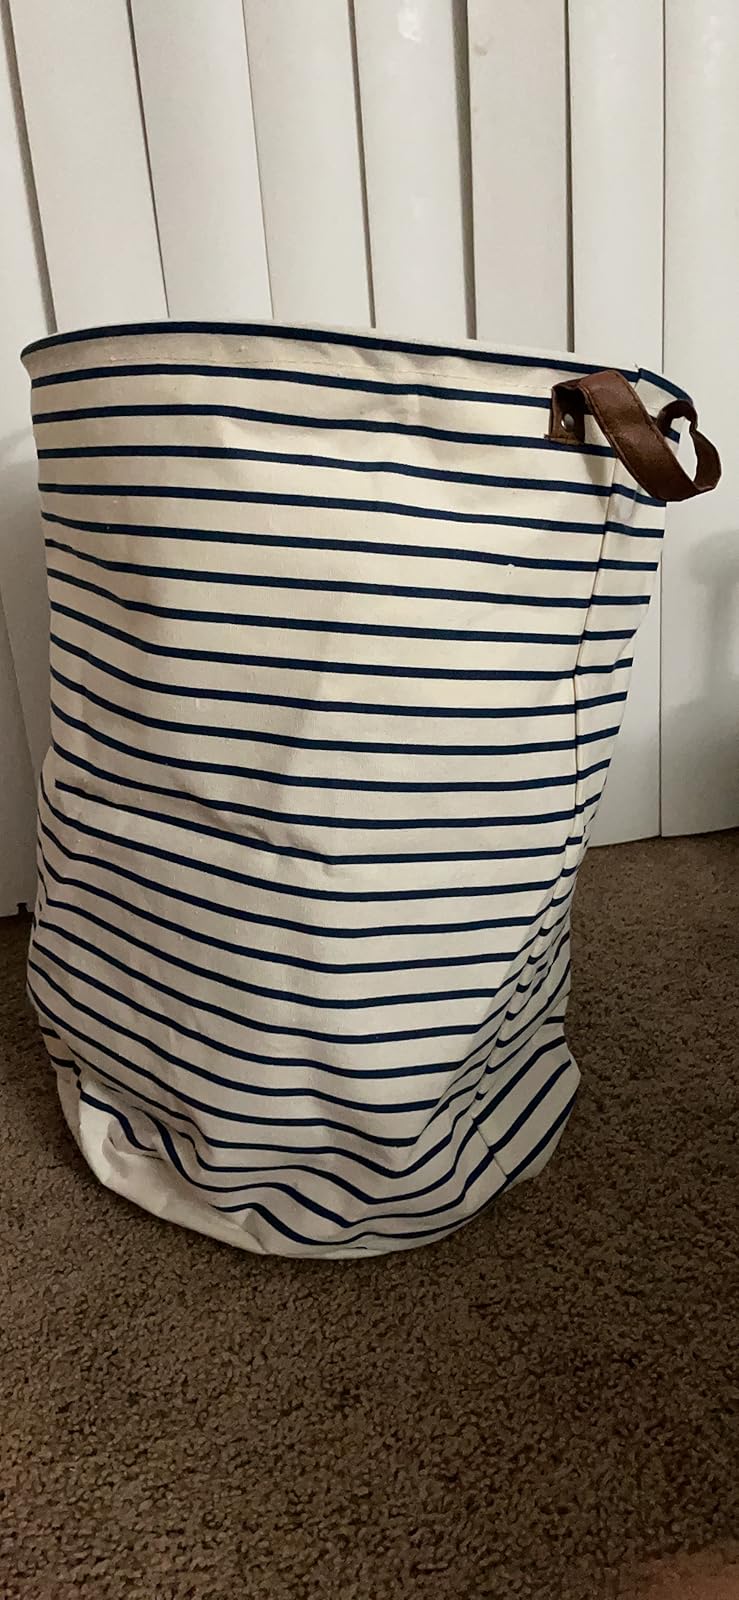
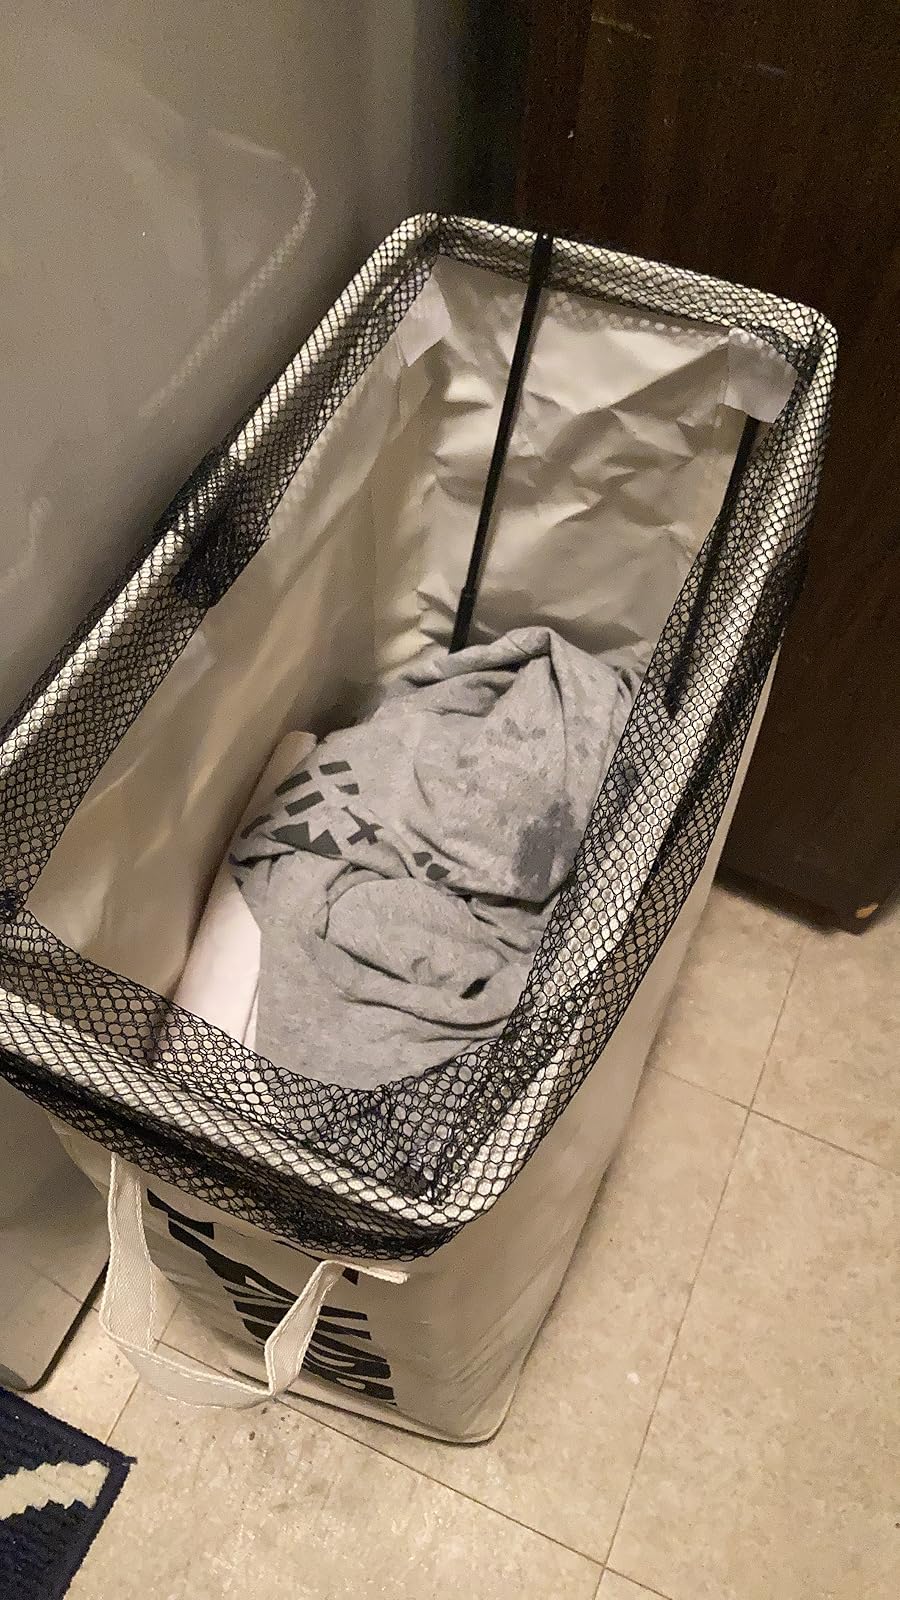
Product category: items_hamper
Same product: no